Ras Hafun

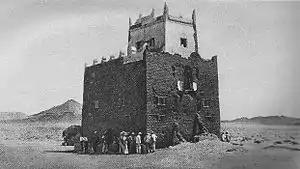
One of the forts of the Majeerteen Sultanate (Migiurtinia) in Hafun.

Ras Hafun is home to numerous ancient structures and ruins. The peninsula is believed to be the location of the old trade emporium of Opone. The latter is mentioned in the anonymous "Periplus of the Erythraean Sea", written in the first century CE. Opone is described therein as a busy port city, strategically located on the trade route that spanned the length of the Indian Ocean's rim. Merchants from as far afield as Indonesia and Malaysia passed through the settlement. As early as 50 CE, the area was well known as a center for the cinnamon trade, along with the barter of cloves and other spices, ivory, exotic animal skins and incense.